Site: brandenburg
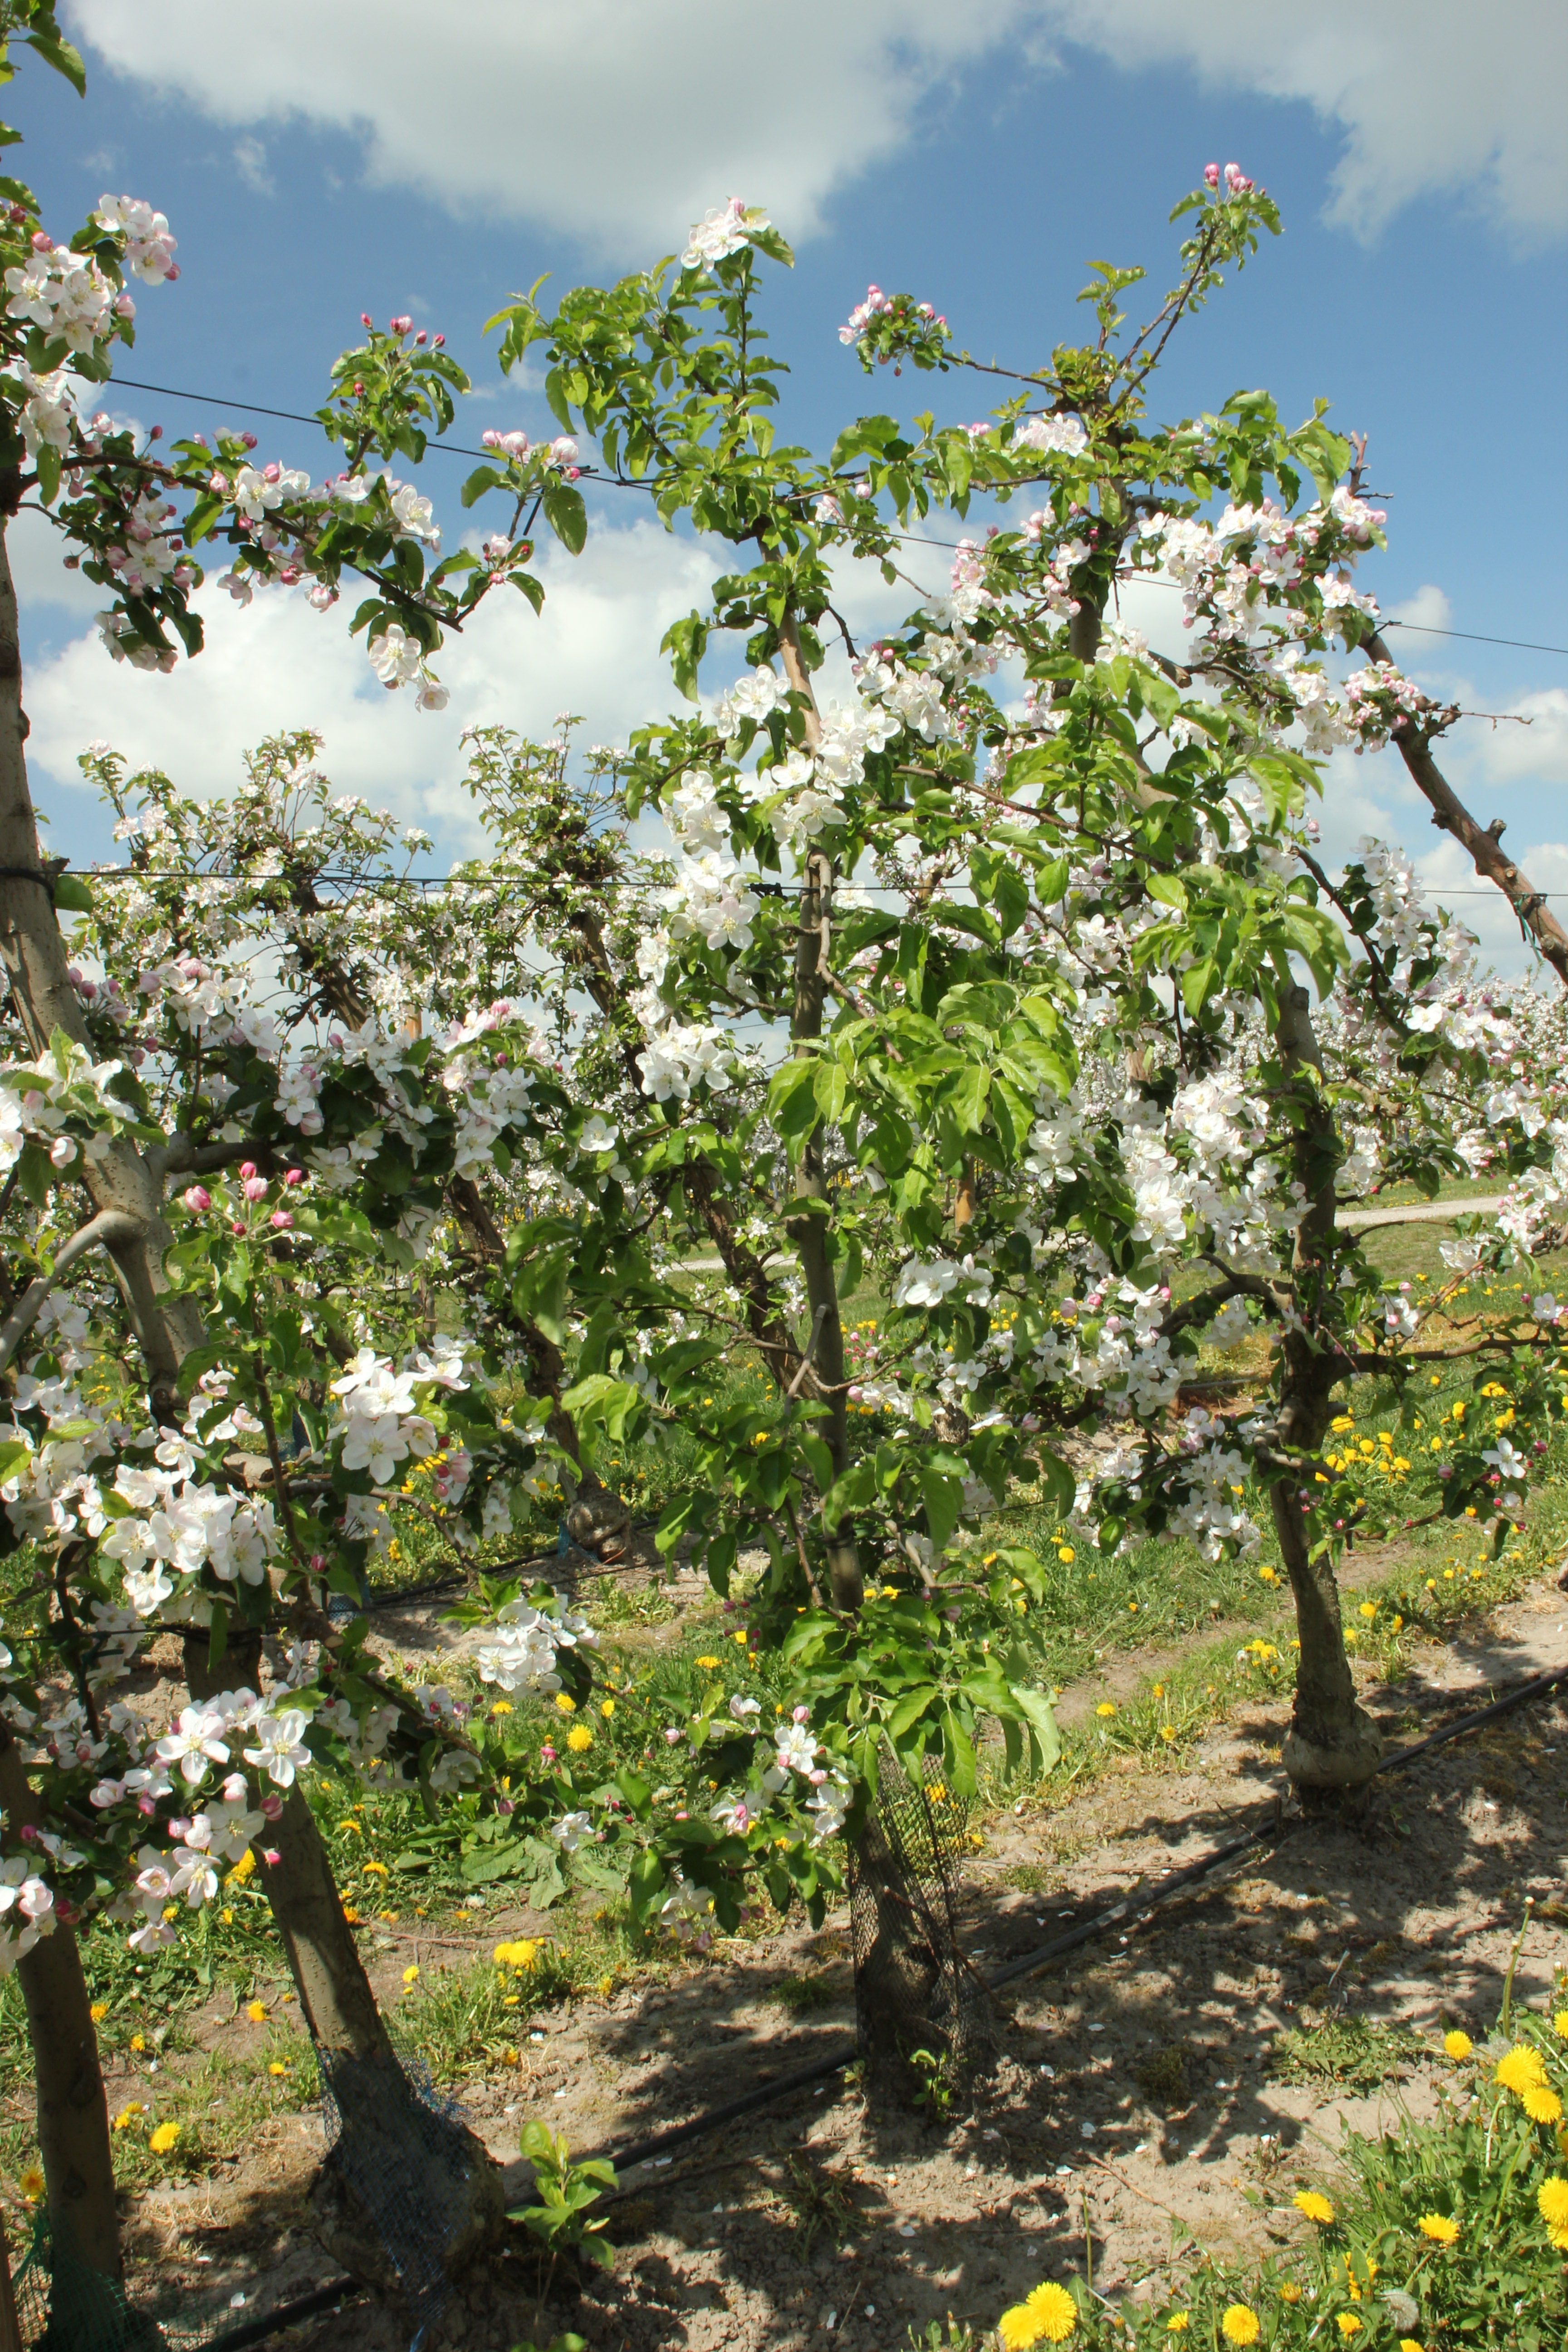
Growth stage (BBCH 65): Flowering